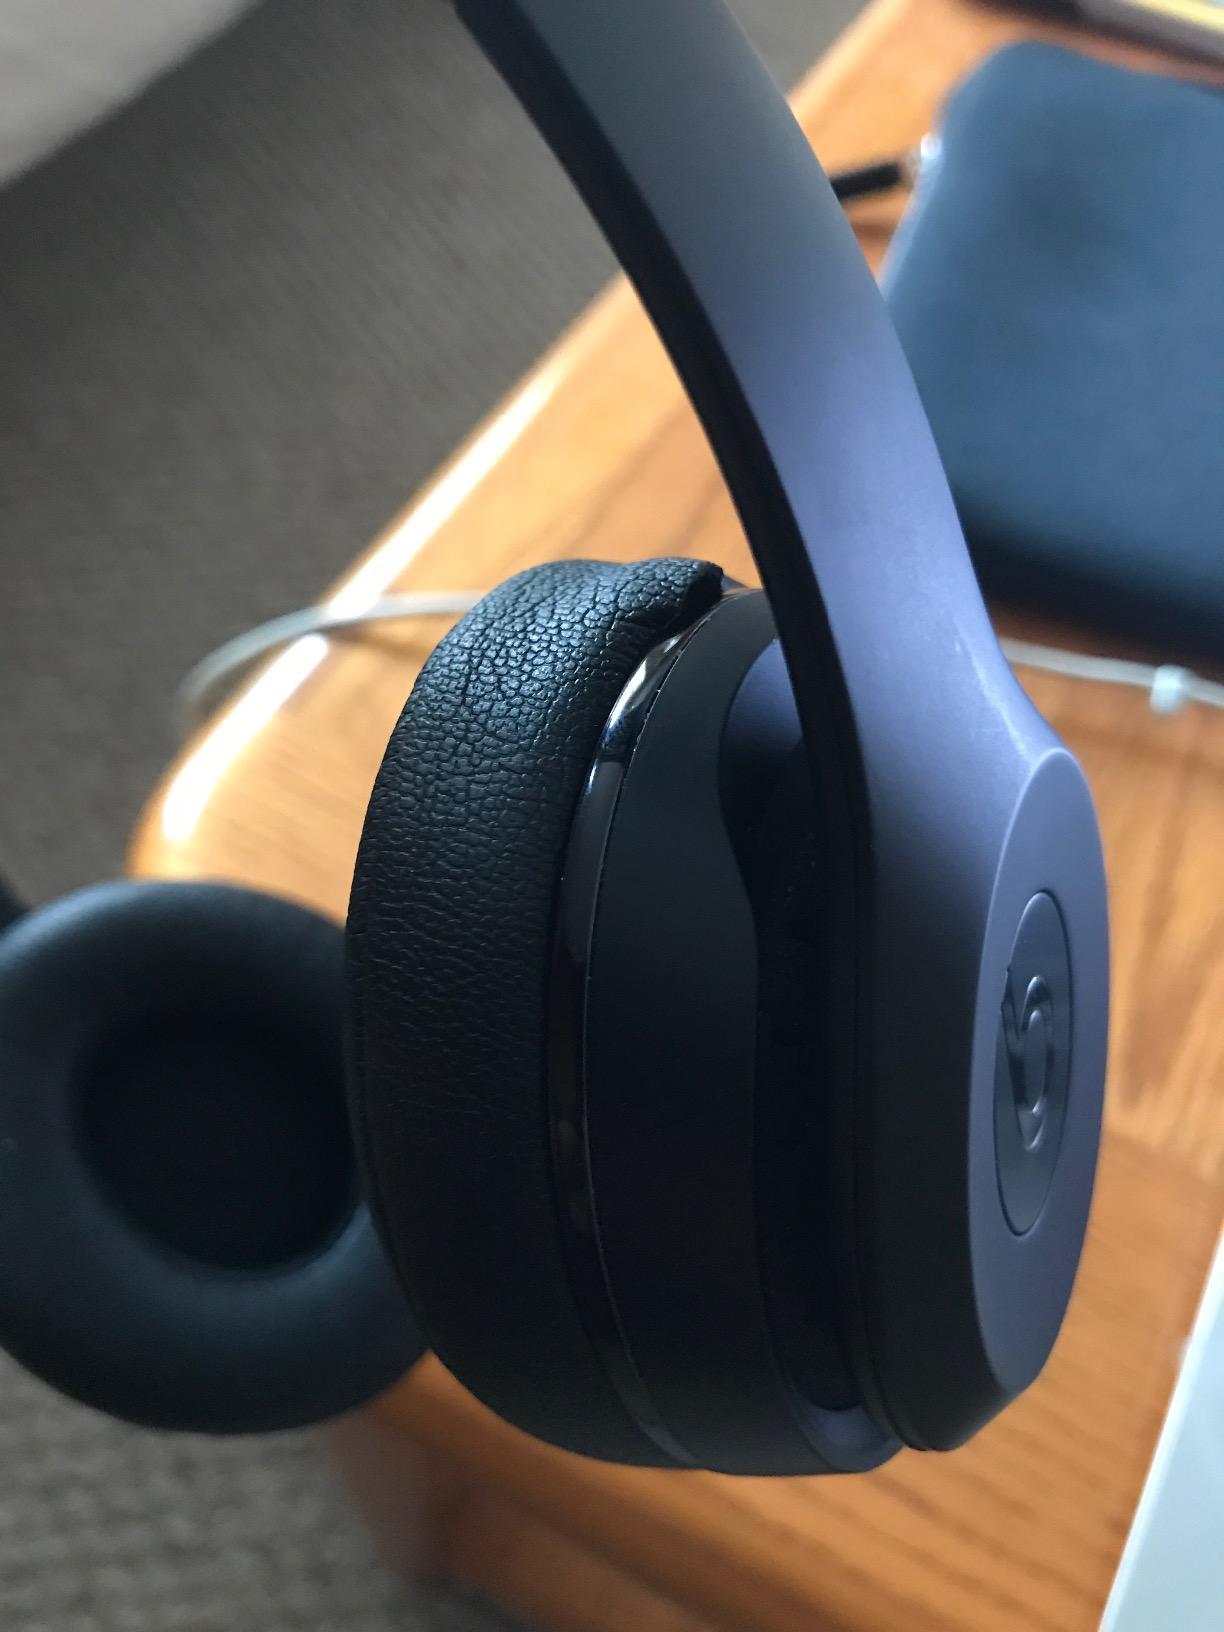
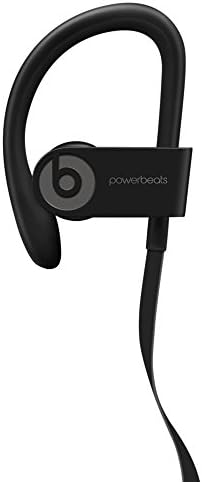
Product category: headphones
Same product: no